Alan Smith (footballer, born 1980)

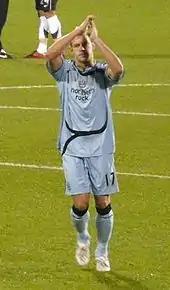
Smith applauding Newcastle supporters

Smith appeared in all four games of Manchester United's pre-season tour of the Far East, but on 2 August 2007, Newcastle United confirmed they had reached an agreement to sign Smith for around £6 million. The deal was confirmed on 3 August, with Smith moving to Newcastle on a five-year contract. He scored the winning goal on his debut for the Magpies, in a 1–0 friendly victory against Sampdoria. However, the striker struggled to establish himself at Newcastle in his first season, failing to score a league goal.